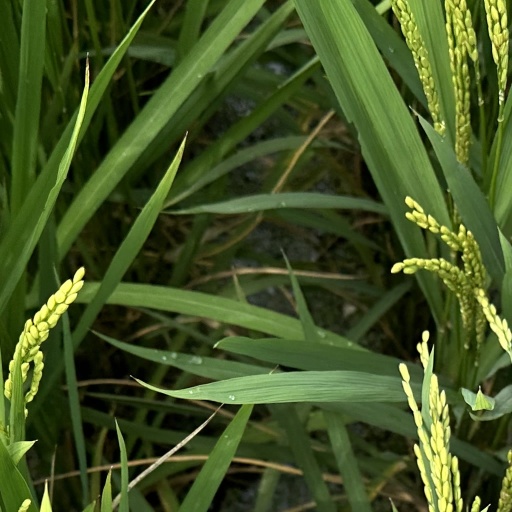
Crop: rice